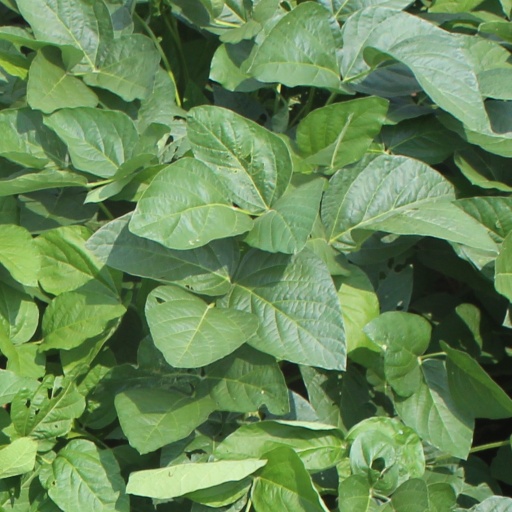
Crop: soybean